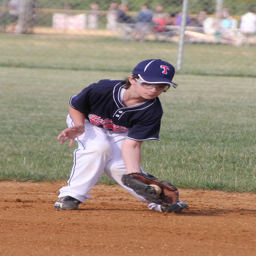
A young baseball has caught the baseball with the glove
A young baseball player wearing glasses with a ball in his glove.
A person that is playing in a baseball game.
A young boy catching a ground ball in a ball park.
A young boy playing baseball catching a ball in the outfield.